HAL Prachand

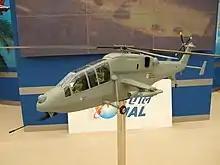

During the late 1990s, India and neighbouring nation Pakistan engaged in a brief but intensely-fought conflict commonly known as the Kargil War. This war, in which various elements of the Indian military were deployed, revealed operational shortcomings and areas for improvement, particularly the requirement for an attack helicopter that would be suitable for use within the high altitude climates in which some combat operations were fought along the north-western border region. Accordingly, there was considerable interest in not only the acquisition of a suitable contemporary rotorcraft for the task (as well as to replace several aging types in Indian military service, such as the Cheetah and Chetak), but for such an aircraft to be domestically developed and manufactured in India as well.